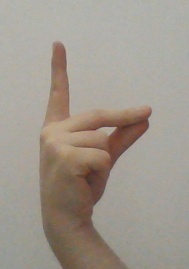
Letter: ta